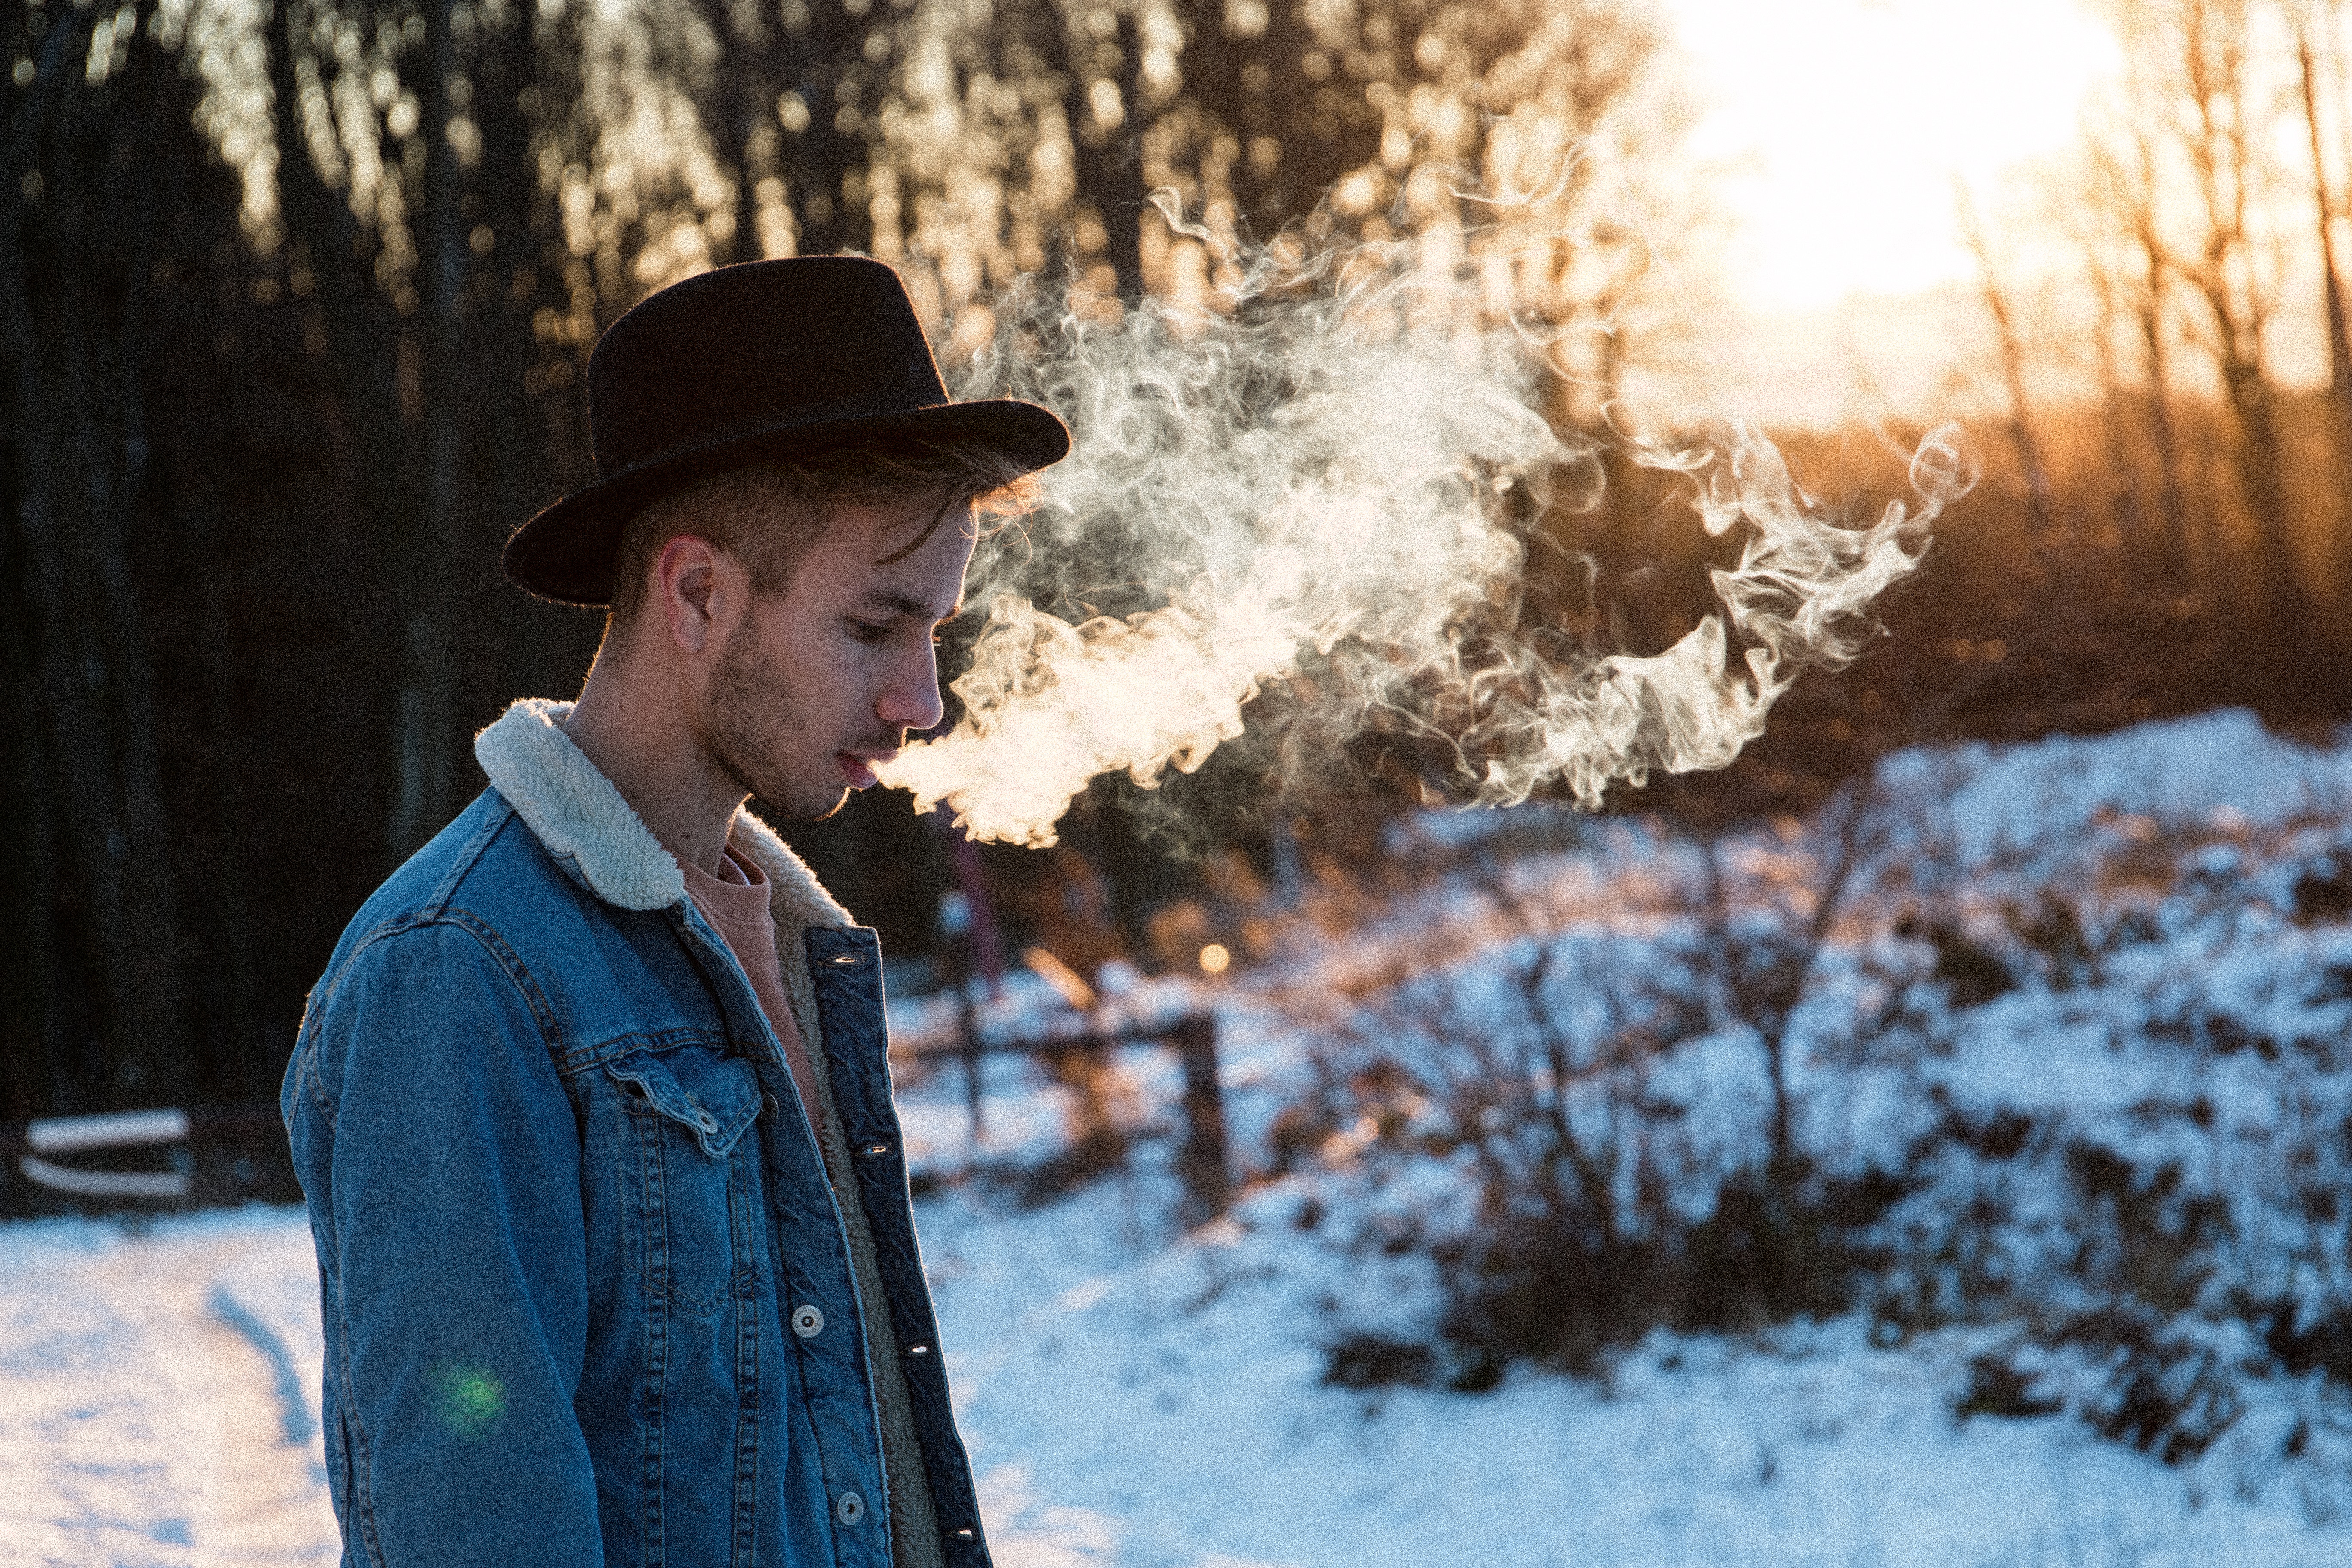
man, tree, person, snow, winter, male, guy, spring, autumn, weather, hat, season, denim, photograph